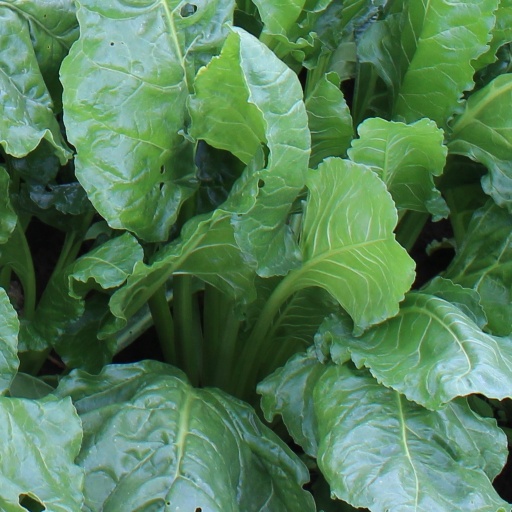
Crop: sugar beet